Anja Mittag

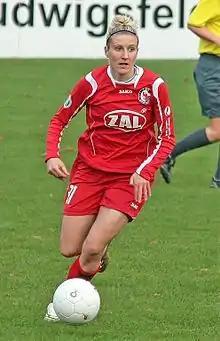
Mittag playing for Potsdam in 2008.

Anja Mittag (born 16 May 1985) is a German football coach and a former player who played as a striker. Mittag is currently a assistant coach for RB Leipzig.